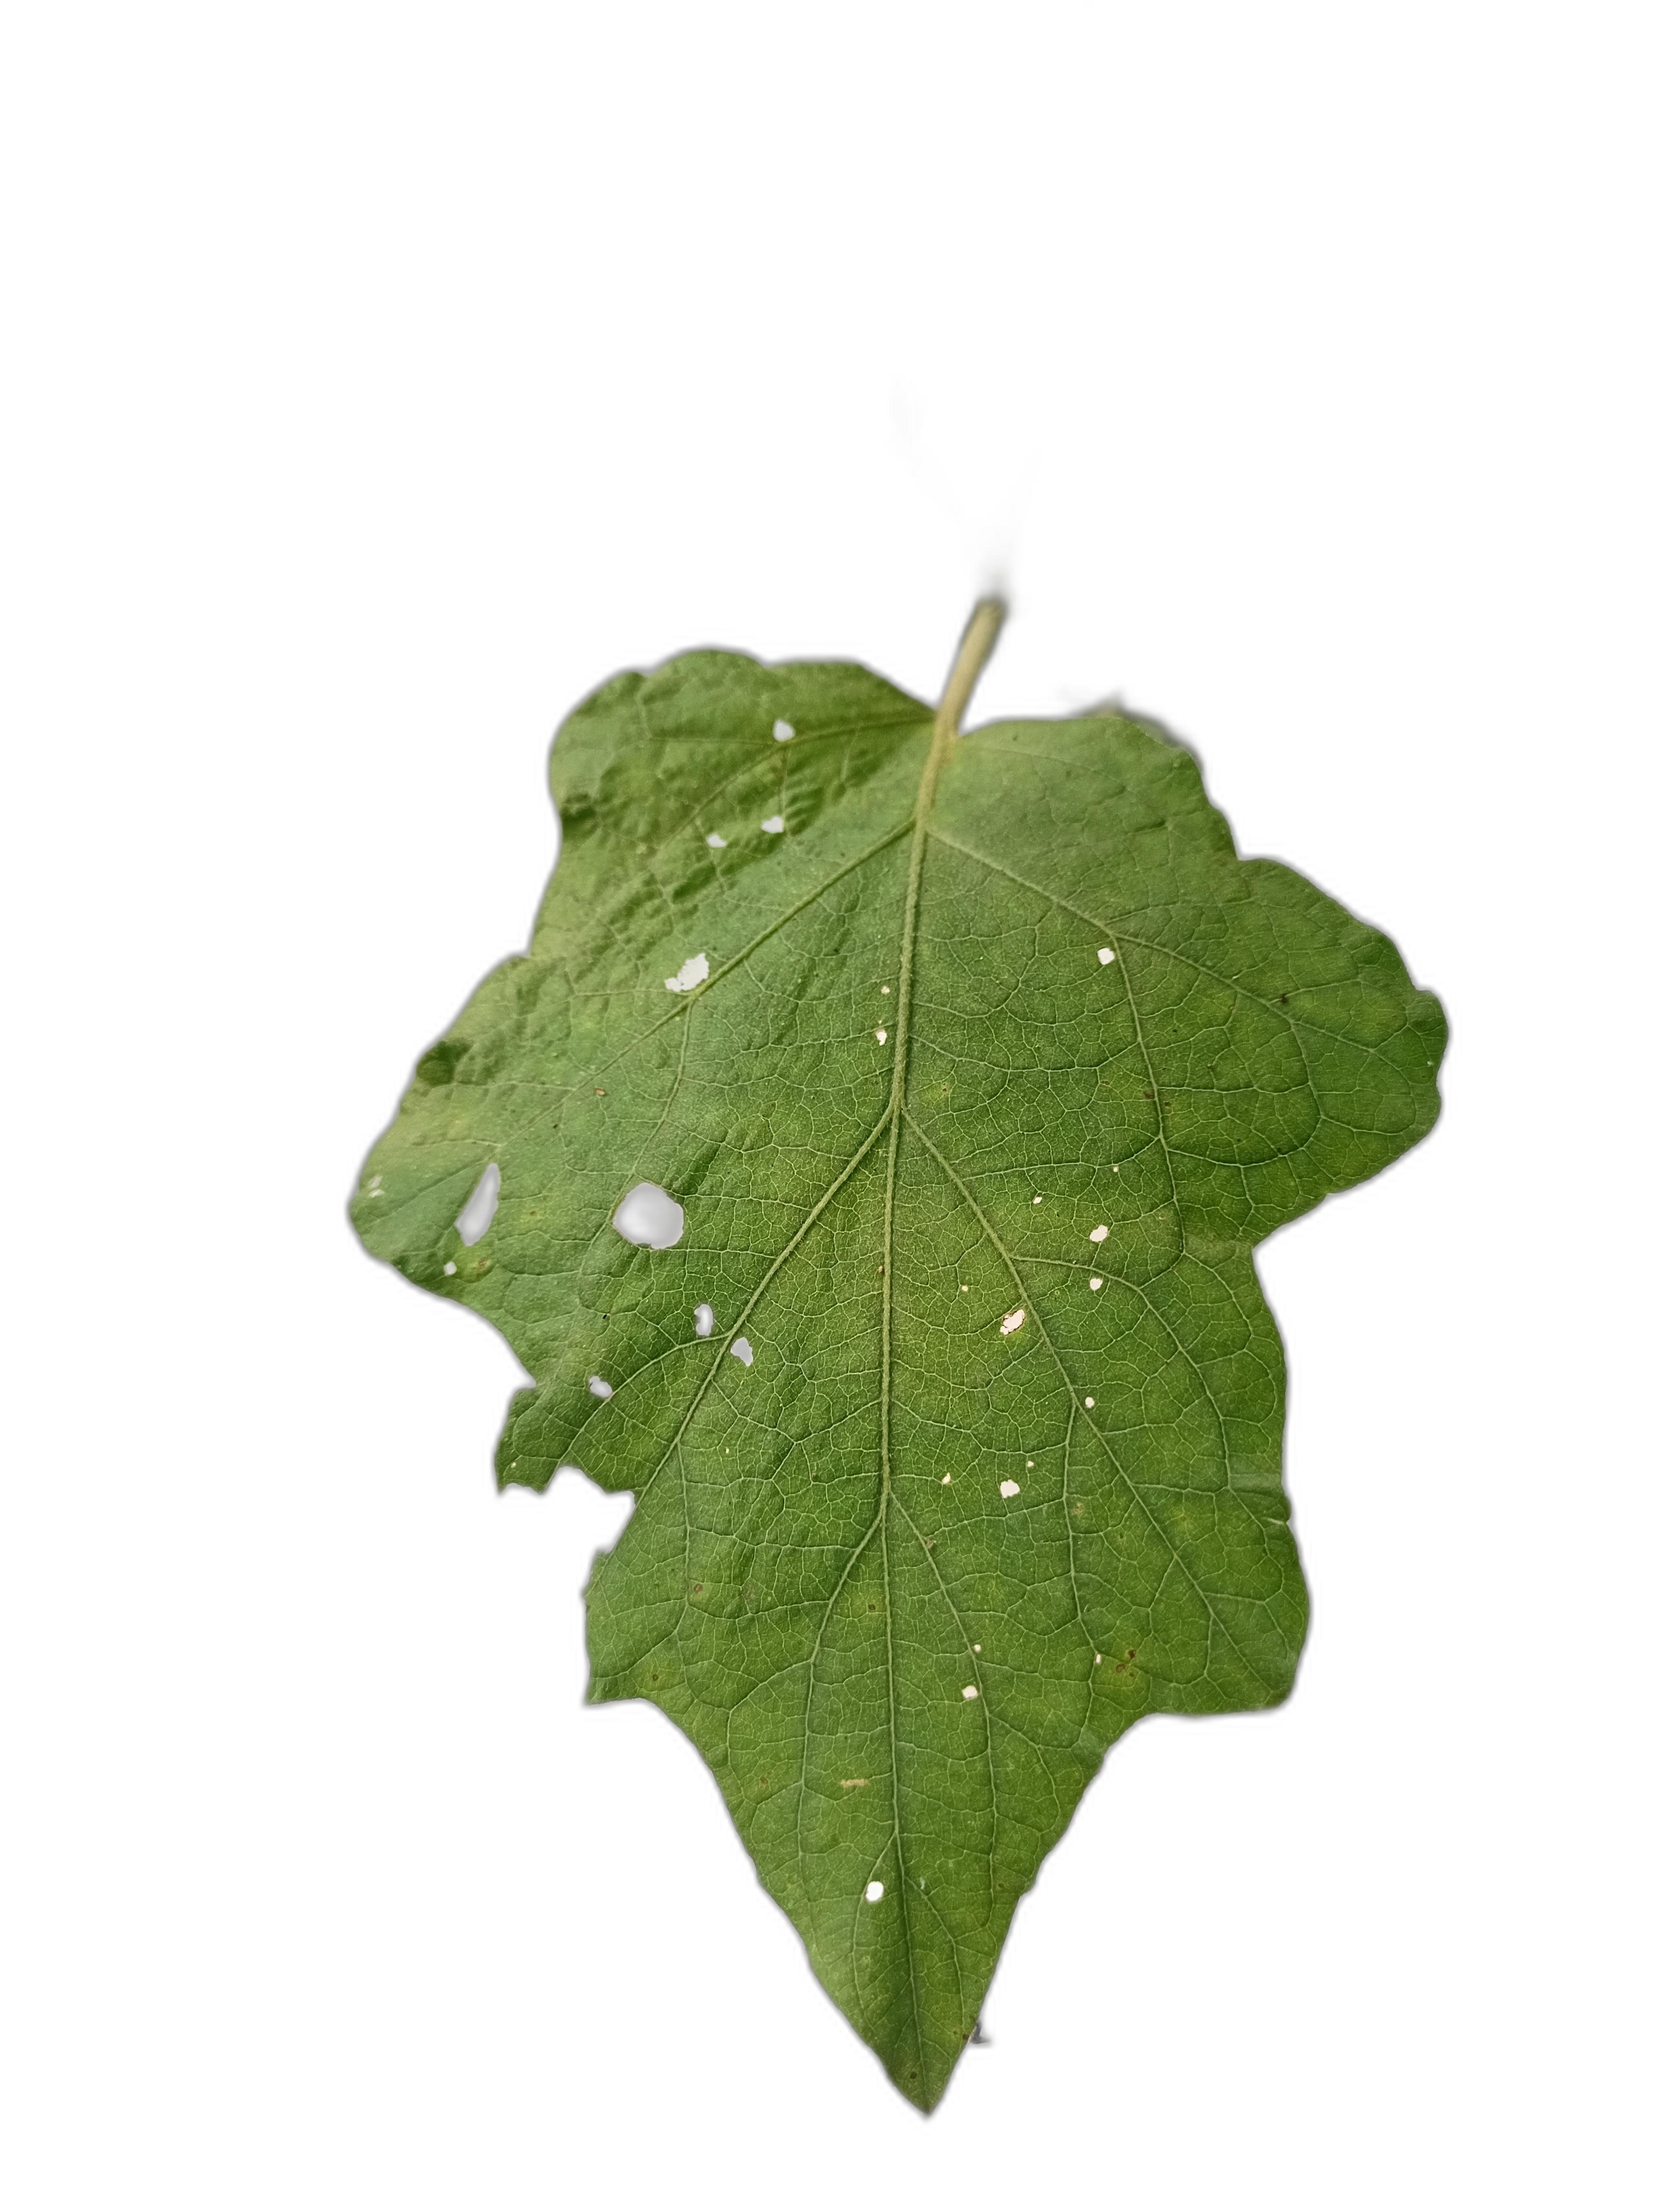
Label: Insect Pest Disease